Subaru B5 TPH

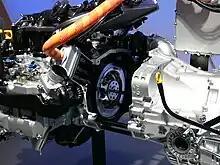
motor-generator in the B5-TPH power unit (TMS 2005)

The TPH drivetrain featured an electric motor-generator sandwiched between the gasoline motor, which used the Miller cycle, and the automatic transmission. The electric motor was intended to reduce turbo lag and boost fuel economy, with an estimated consumption of on the EPA combined city/highway cycle. The B5-TPH used manganese lithium-ion batteries.